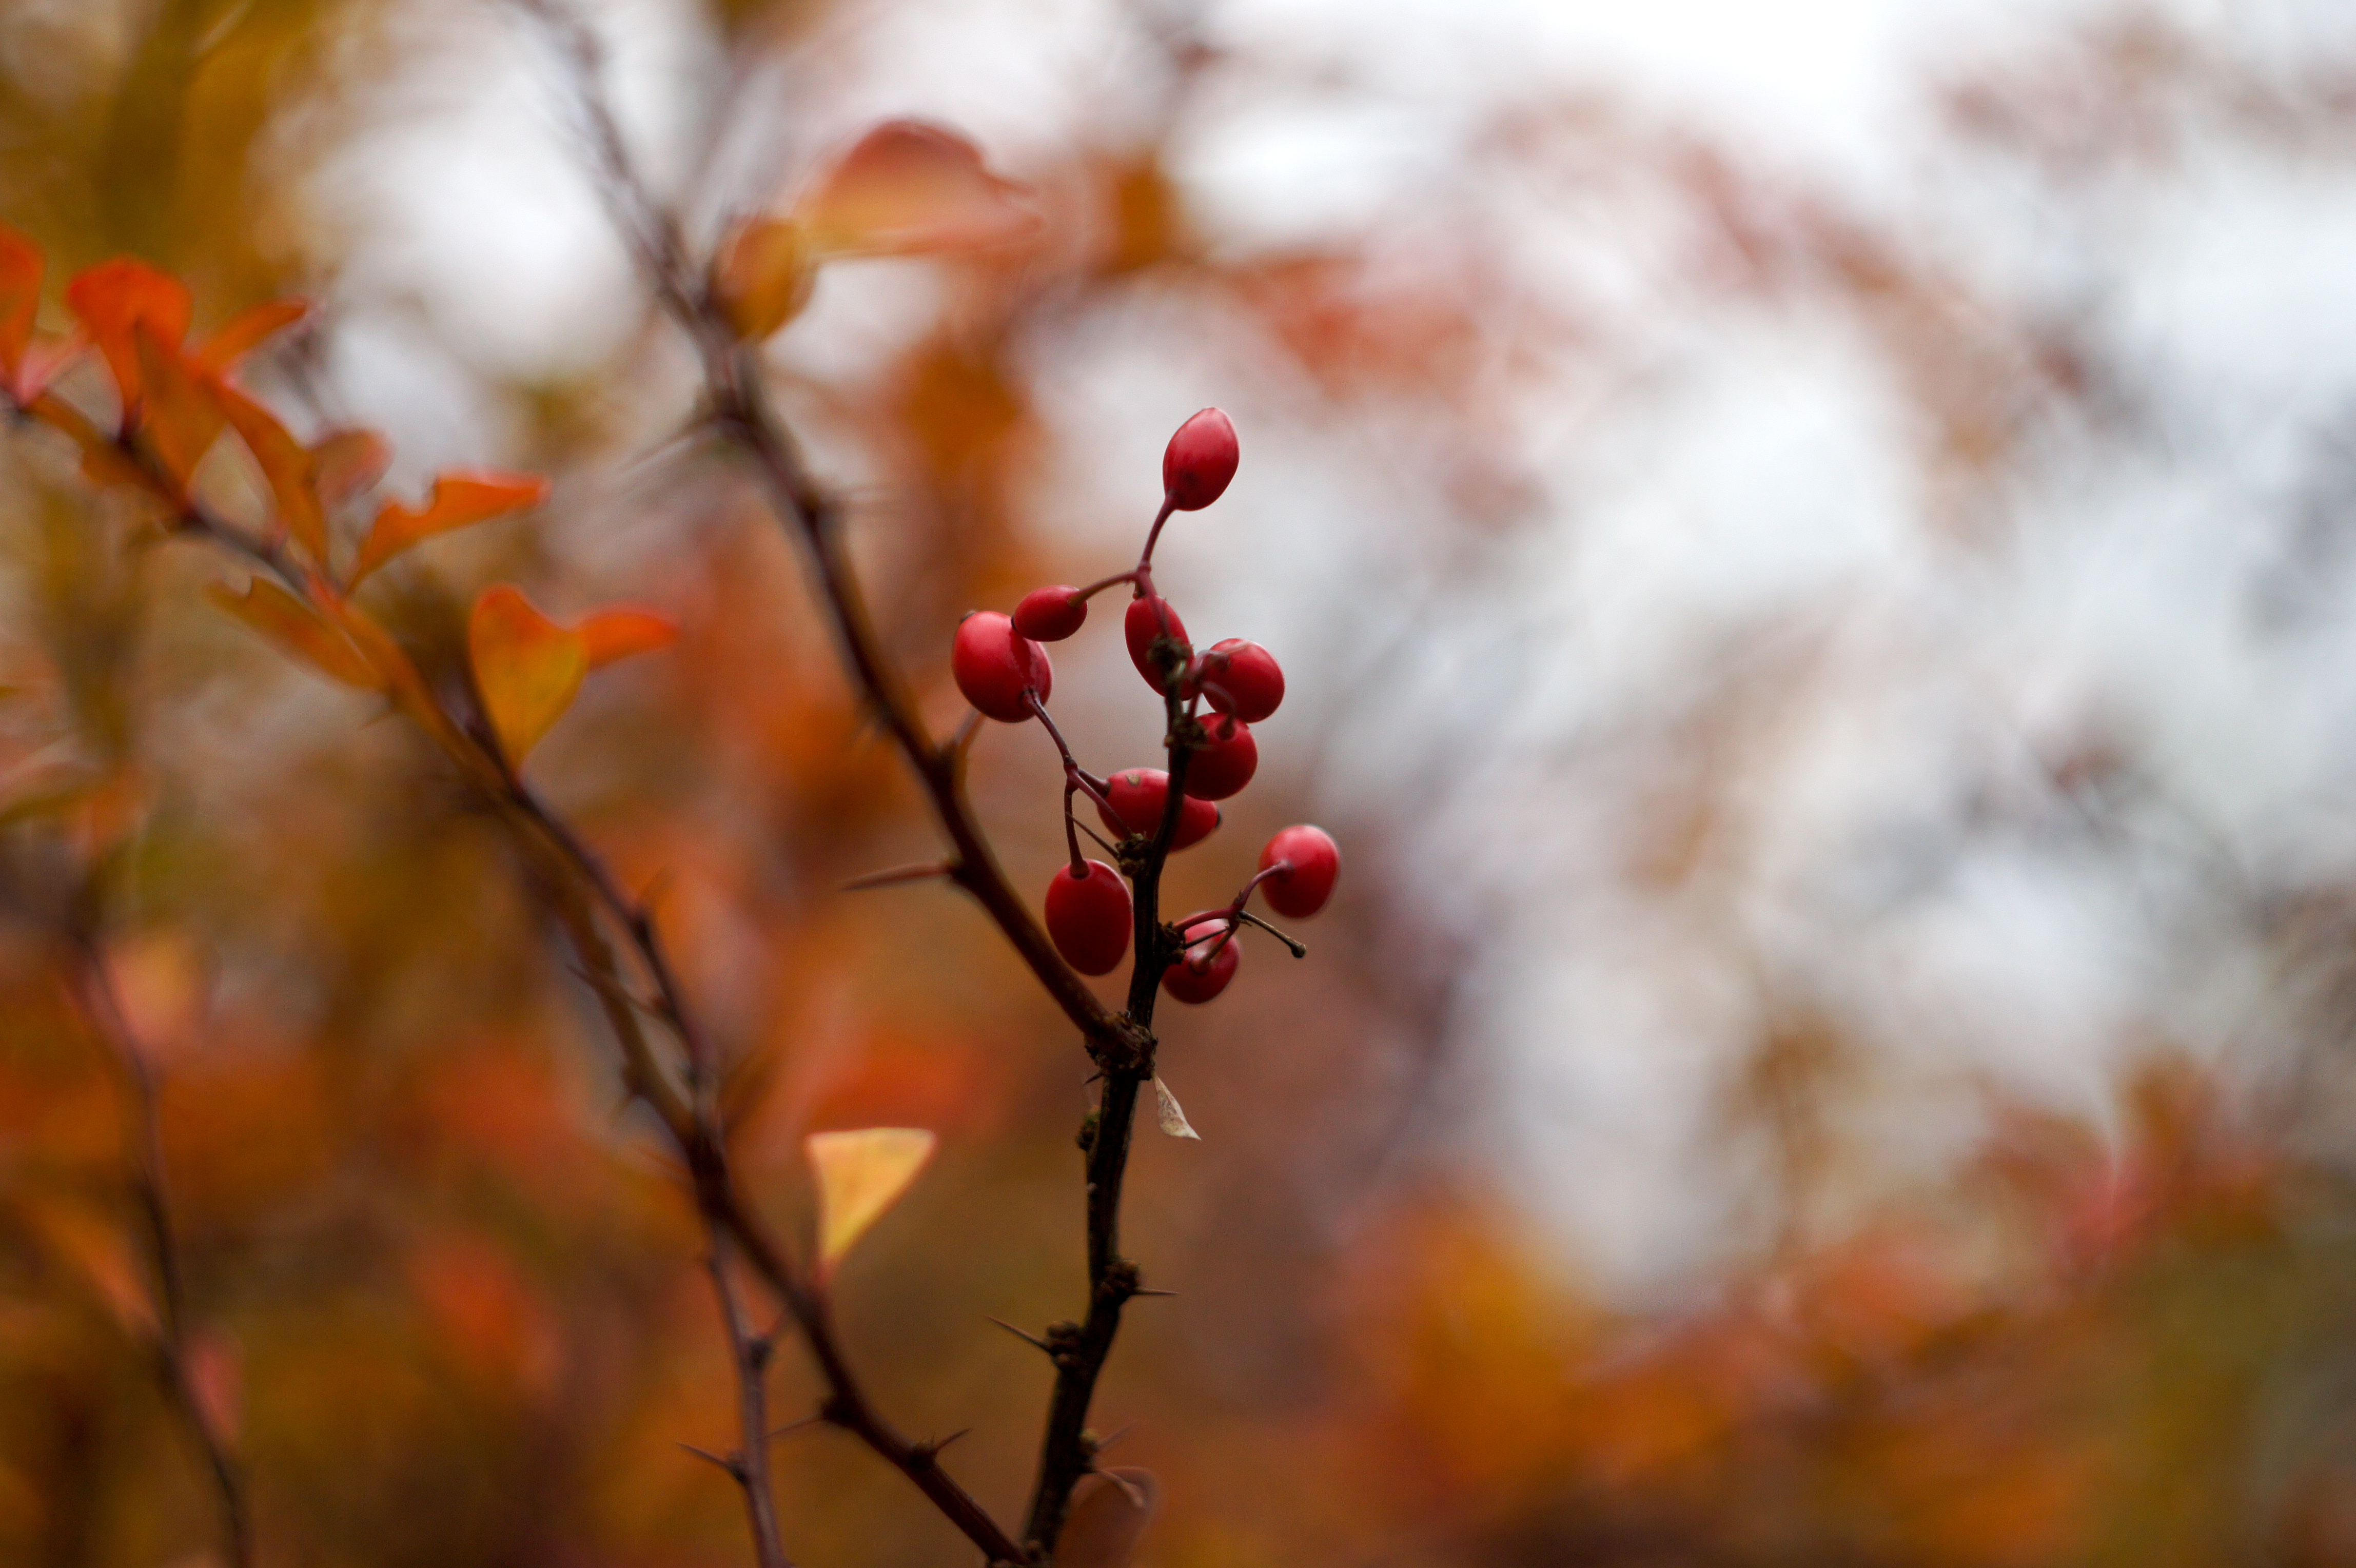
tree, nature, branch, blossom, plant, sunlight, leaf, flower, petal, foliage, spring, red, autumn, botany, flora, season, close up, erica, macro photography